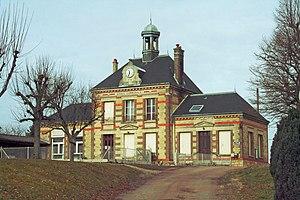
mairie de Souligny dans l'Aube (France)
Souligny est une commune française, située dans le département de l'Aube en région Grand Est.